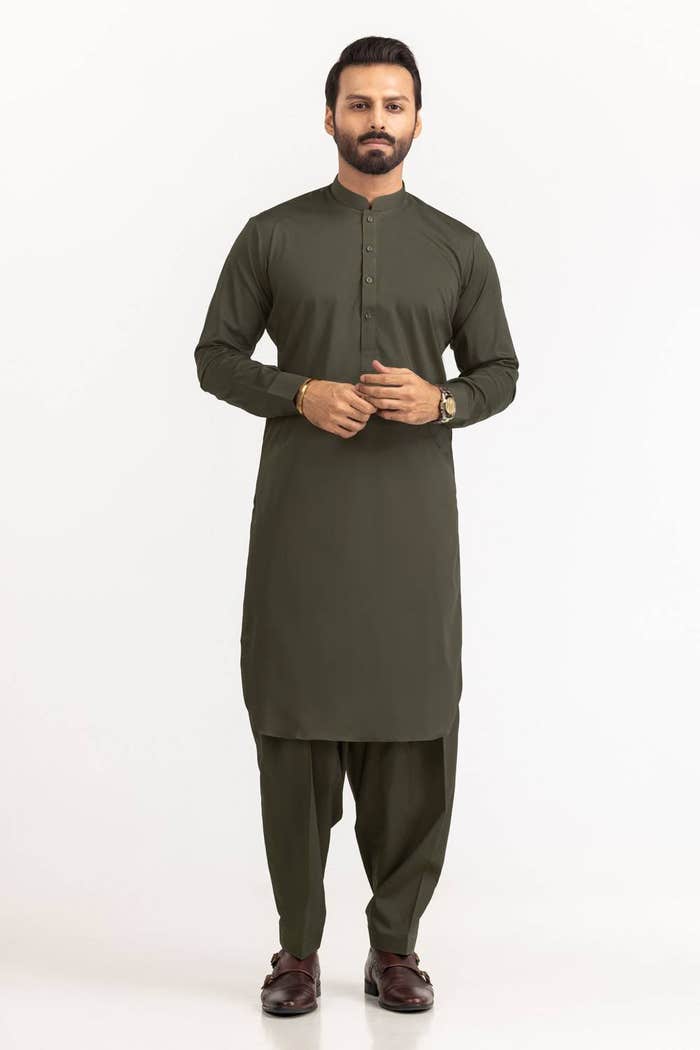
olive kurta pajamas